Orkney

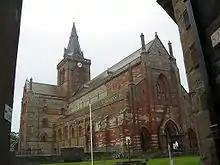
St Magnus Cathedral in Kirkwall

Initially a pagan culture, detailed information about the turn to the Christian religion in the islands of Scotland during the Norse era is elusive. The "Orkneyinga Saga" suggests the islands were Christianised by Olaf Tryggvasson in 995 when he stopped at South Walls on his way from Ireland to Norway. The King summoned the "jarl" Sigurd the Stout and said, "I order you and all your subjects to be baptised. If you refuse, I'll have you killed on the spot and I swear I will ravage every island with fire and steel." Unsurprisingly, Sigurd agreed and the islands became Christian at a stroke, receiving their own bishop in the early 11th century.